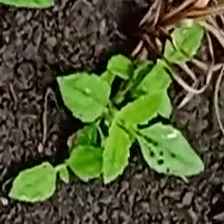
Weed species: Lamber_Quarter_plant(Chenopodium )